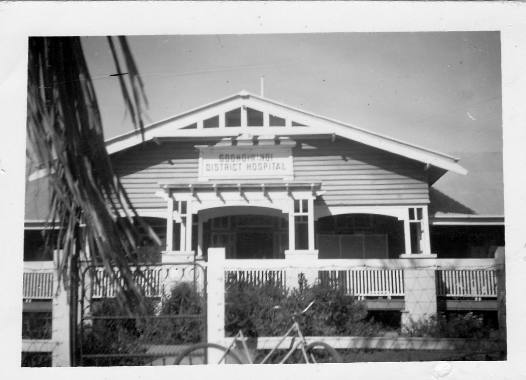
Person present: No